Yarilo

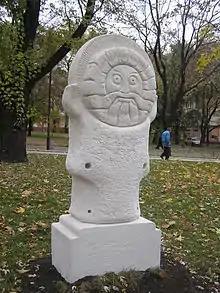
Modern statue of Jarilo in the Ukrainian Steppe park, Donetsk

Jarylo, alternatively Yaryla, Yarilo, Iarilo, Juraj, Jurij, or Gerovit, is an alleged East and South Slavic god of vegetation, fertility and springtime.